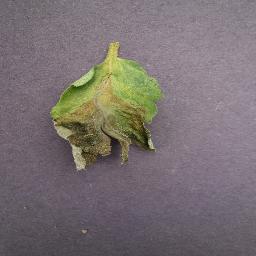
Label: Tomato___Late_blight